Jessica Brumsted

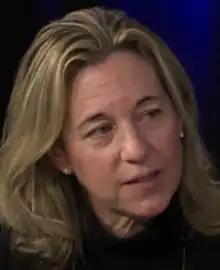
Brumsted in 2018

Jessica Brumsted is an American politician who has served in the Vermont House of Representatives since 2017.